Max and Moritz

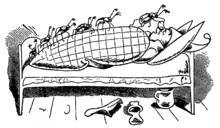
The uncle and the May bugs (fifth trick)

The boys collect bags full of May bugs, which they promptly deposit in their Uncle Fritz's bed. Uncle is nearly asleep when he feels the bugs walking on his nose. Horrified, he goes into a frenzy, killing them all before going back to sleep.